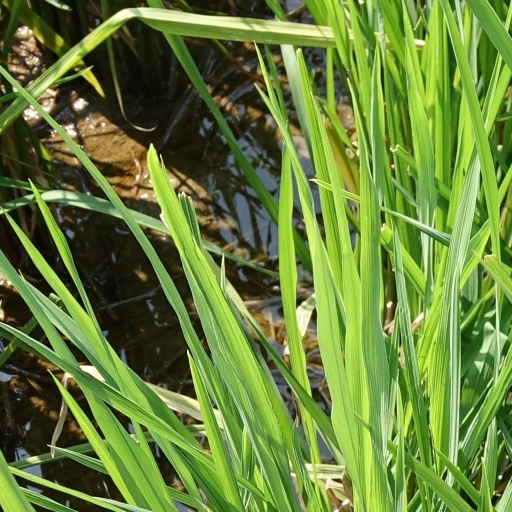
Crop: rice